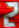
Number: 2